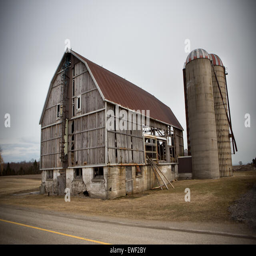
a derelict barn and silos